Leonte Răutu

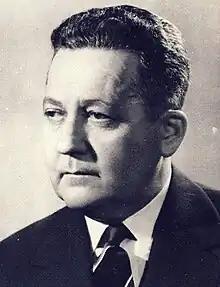
Răutu's official photograph, taken April 15, 1967

Leonte Răutu (until 1945 Lev Nikolayevich (Nicolaievici) Oigenstein; February 28, 1910 – September 1993) was a Bessarabian-born Romanian communist activist and propagandist, who served as deputy prime minister in 1969–1972. He was chief ideologist of the Romanian Communist Party ("Workers' Party") during the rule of Gheorghe Gheorghiu-Dej, and one of his country's few high-ranking communists to have studied Marxism from the source. Răutu was of Jewish origin, though he embraced atheism and anti-Zionism. His adventurous youth, with two prison terms served for illegal political activity, culminated in his self-exile to the Soviet Union, where he spent the larger part of World War II. Specializing in agitprop and becoming friends with communist militant Ana Pauker, he joined the Romanian section of Radio Moscow.